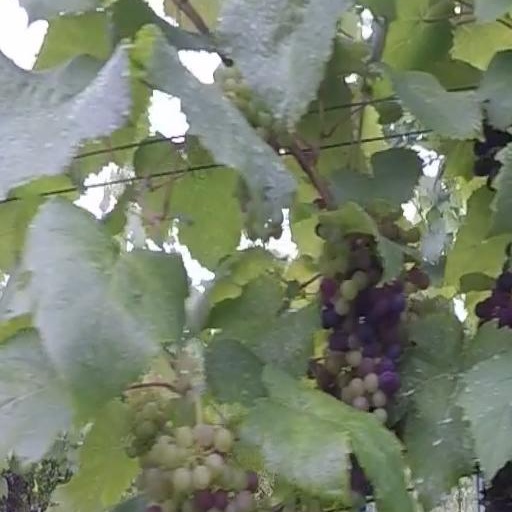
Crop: grape